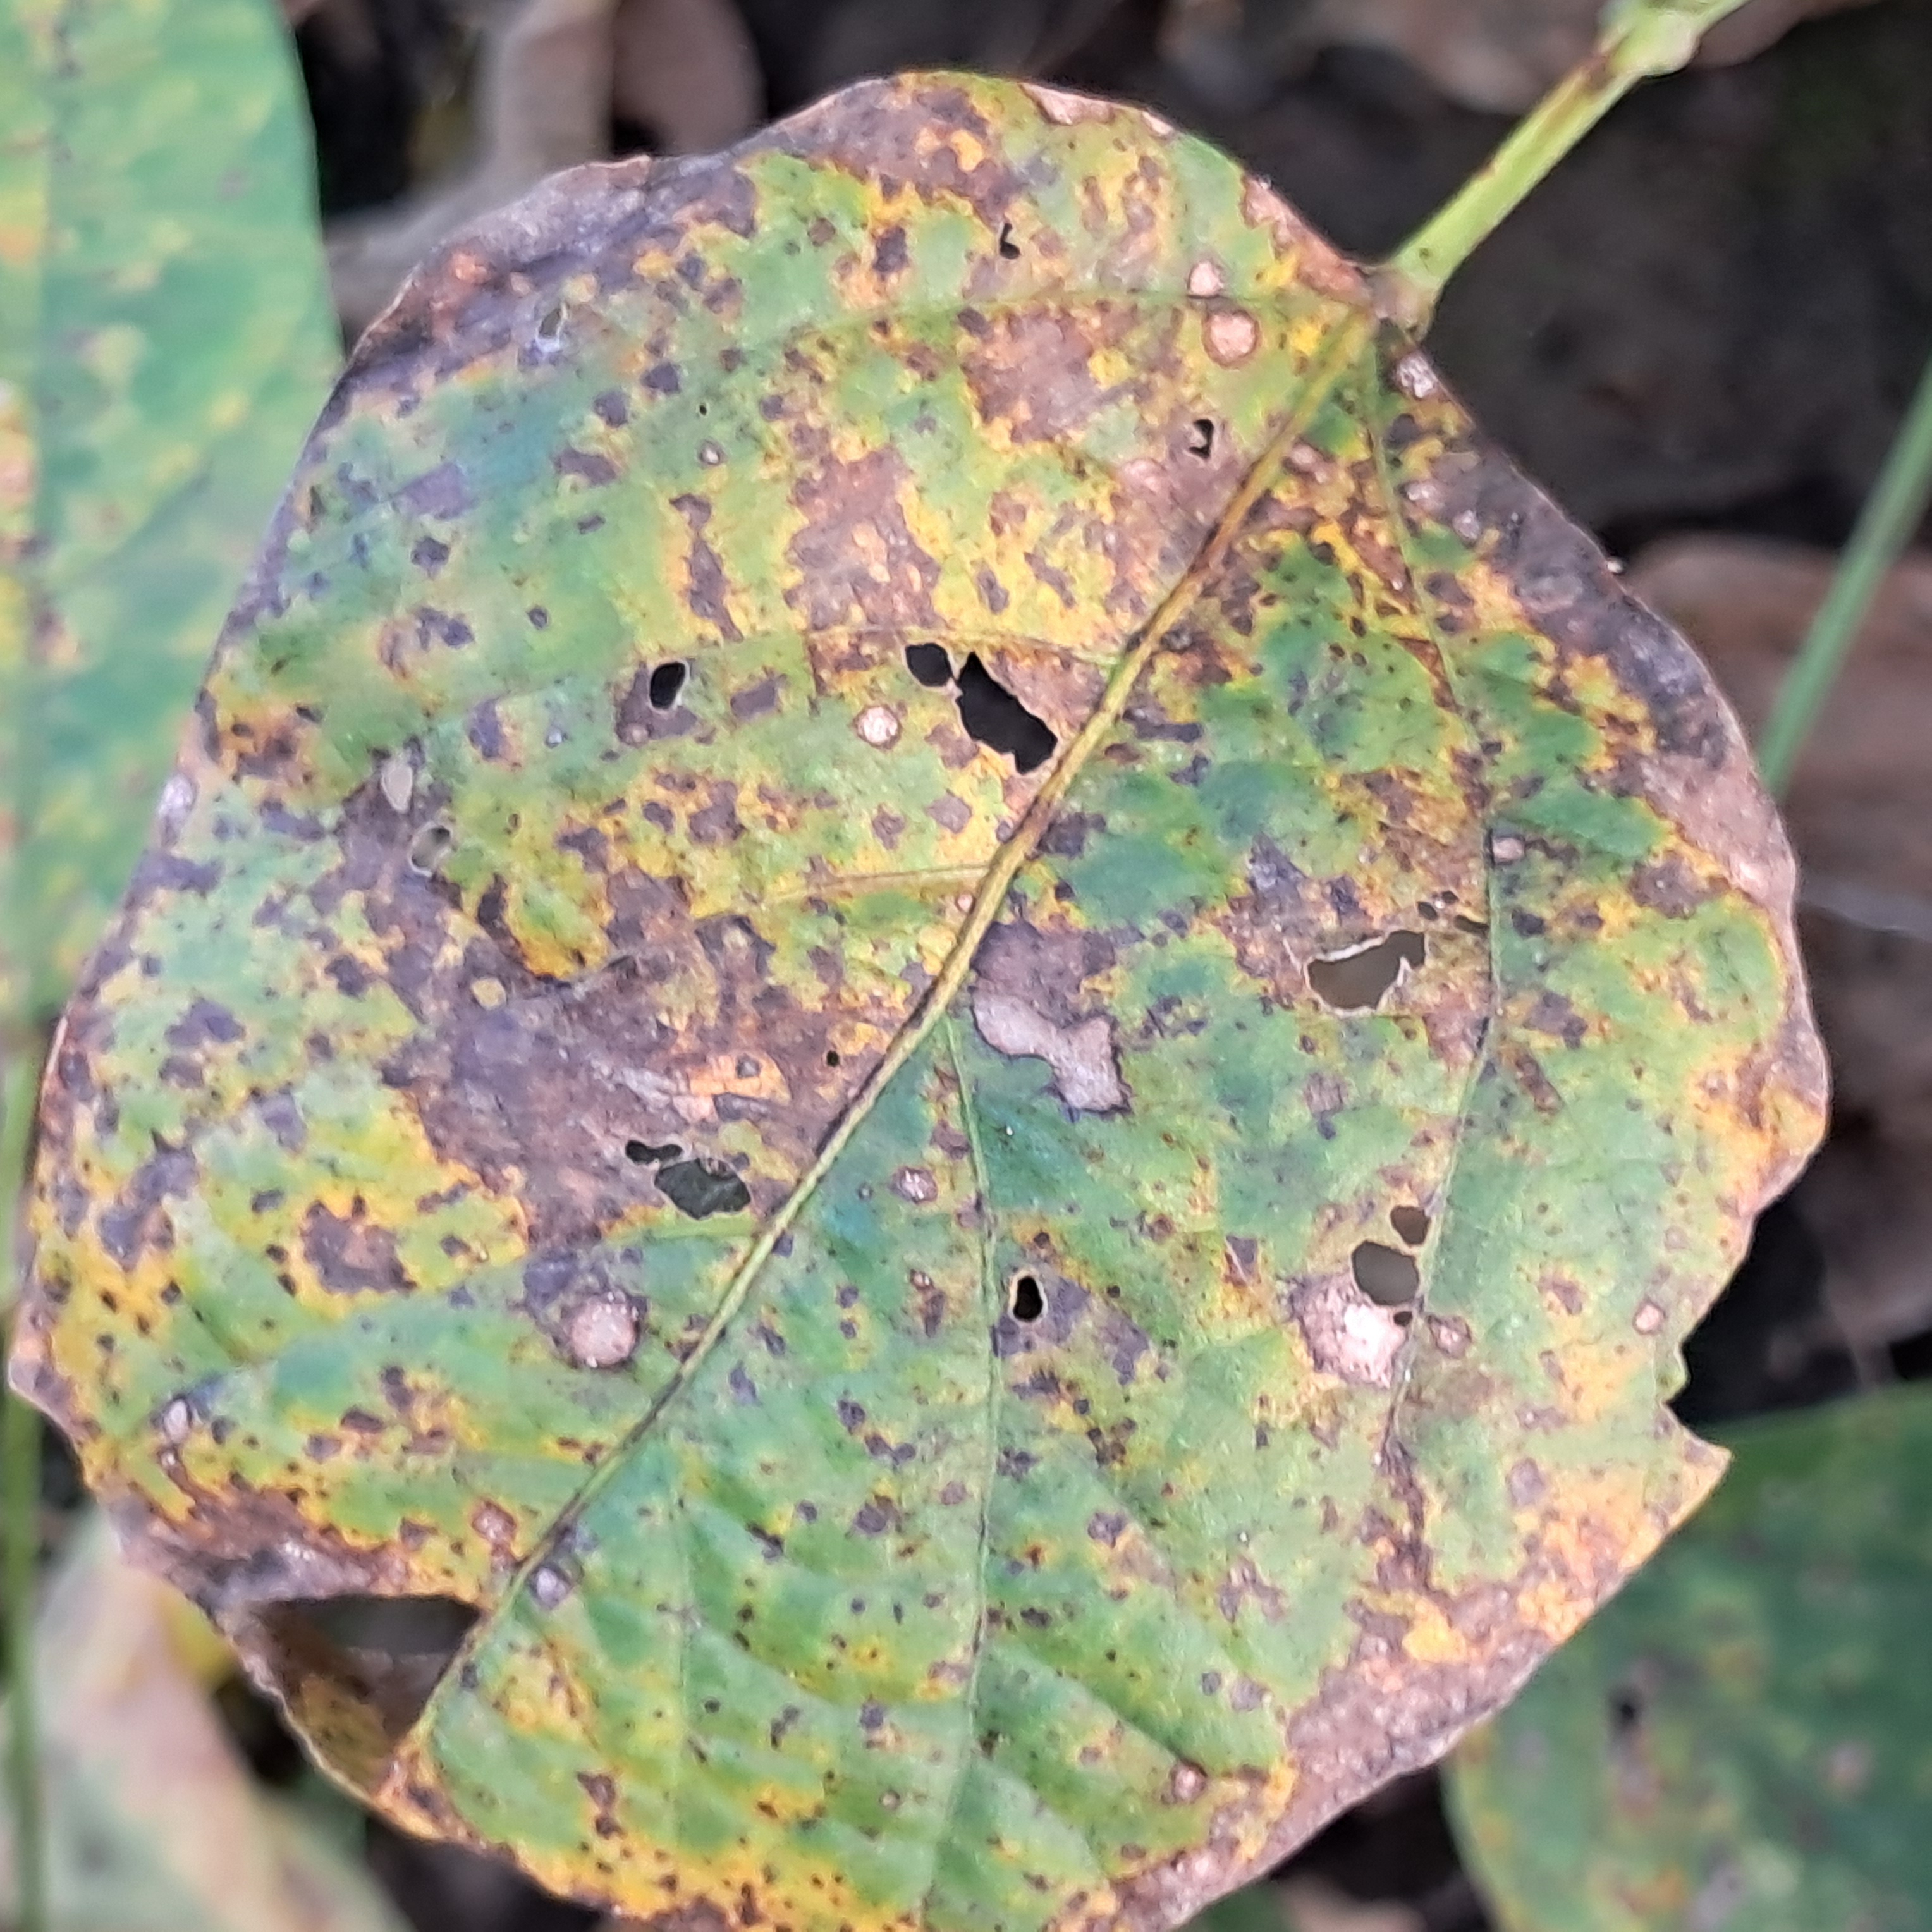
Label: Rust